Brogne Abbey

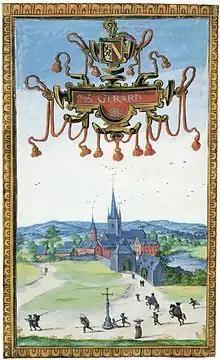
Brogne Abbey in 1604

While on his deathbed in 1176, the local nobleman Manasses of Hierges promised the monastery of Brogne a major relic of the True Cross that he had brought back with him from the kingdom of Jerusalem. After his death in 1177, the relic was the subject of a dispute between his heirs and the monastery, who were ultimately successful in securing the cross later that year. The monks composed two accounts describing how Manasses had acquired the relic on crusade and how it had come to Brogne. The second of these accounts, "How the Holy Cross Came from Antioch to the Monastery of Brogne", is a major work of history and hagiography and was written by an unknown author in 1211. The cult of the cross at Brogne attracted gifts and resulted in miracle stories.